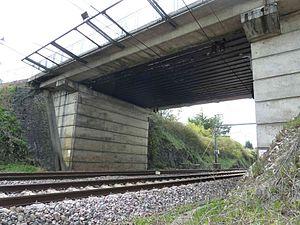
Pont ferroviaire à poutrelles enrobées à Ingrandes-sur-Loire (France) sur la ligne ferroviaire Angers-Nantes
La classification des ponts peut être différente selon le critère de classement : la fonction, les matériaux, la structure, le type de travées, l'importance de l'ouvrage ou selon des critères propres aux familles d'ouvrages. Ces différents classements peuvent être croisés entre eux pour former des subdivisions.